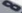
Number: 8